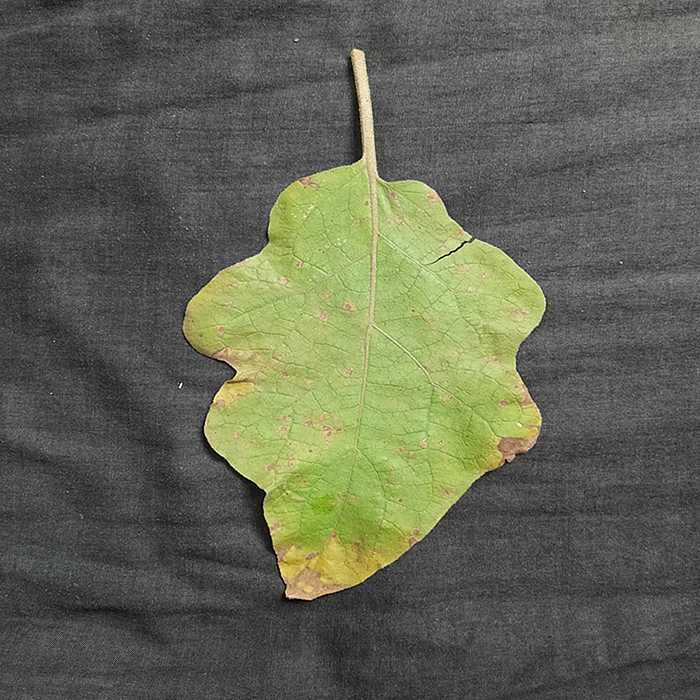
Plant: Eggplant
Label: Eggplant Cercopora leaf spot